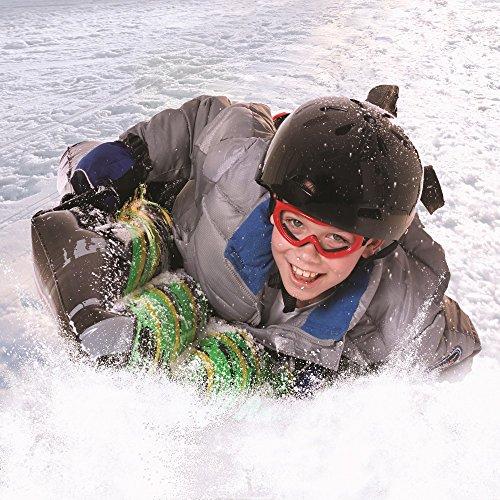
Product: Pipeline SNO Lazer Sled Inflatable 1 Person Snow Tube Sled with 2 Grip Handles, 36” Inch Length
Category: Sports & Outdoors | Outdoor Recreation | Winter Sports | Sledding | Snow Sleds
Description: Inflatable snow tube sled in Black/Yellow/Lime Green print design.
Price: $11.71
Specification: ProductDimensions:3.1x5.8x10inches|ItemWeight:14.4ounces|ShippingWeight:1.45pounds(Viewshippingratesandpolicies)|DomesticShipping:ItemcanbeshippedwithinU.S.|InternationalShipping:ThisitemcanbeshippedtoselectcountriesoutsideoftheU.S.LearnMore|ASIN:B015Y2HKD8|Itemmodelnumber:AW4156|Manufacturerrecommendedage:7-8years